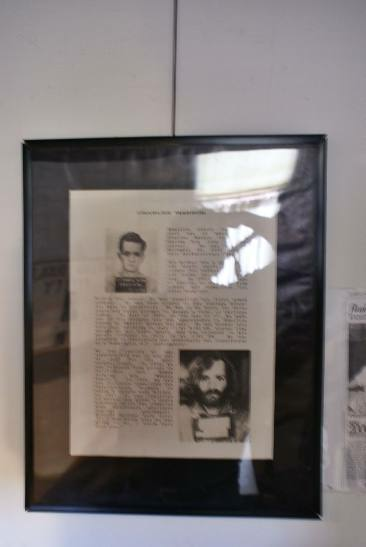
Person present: No